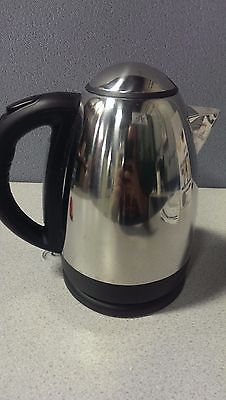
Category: kettle